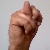
The image shows a hand gesture representing the letter 'N' in Indian Sign Language.